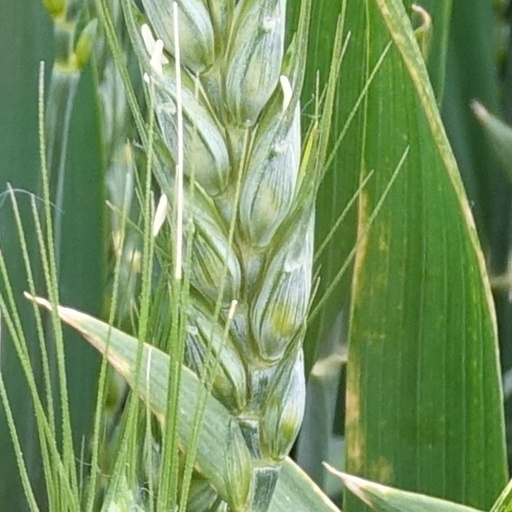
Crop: wheat